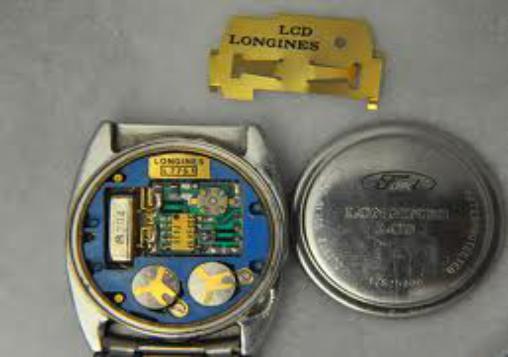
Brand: Longines
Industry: Necessities